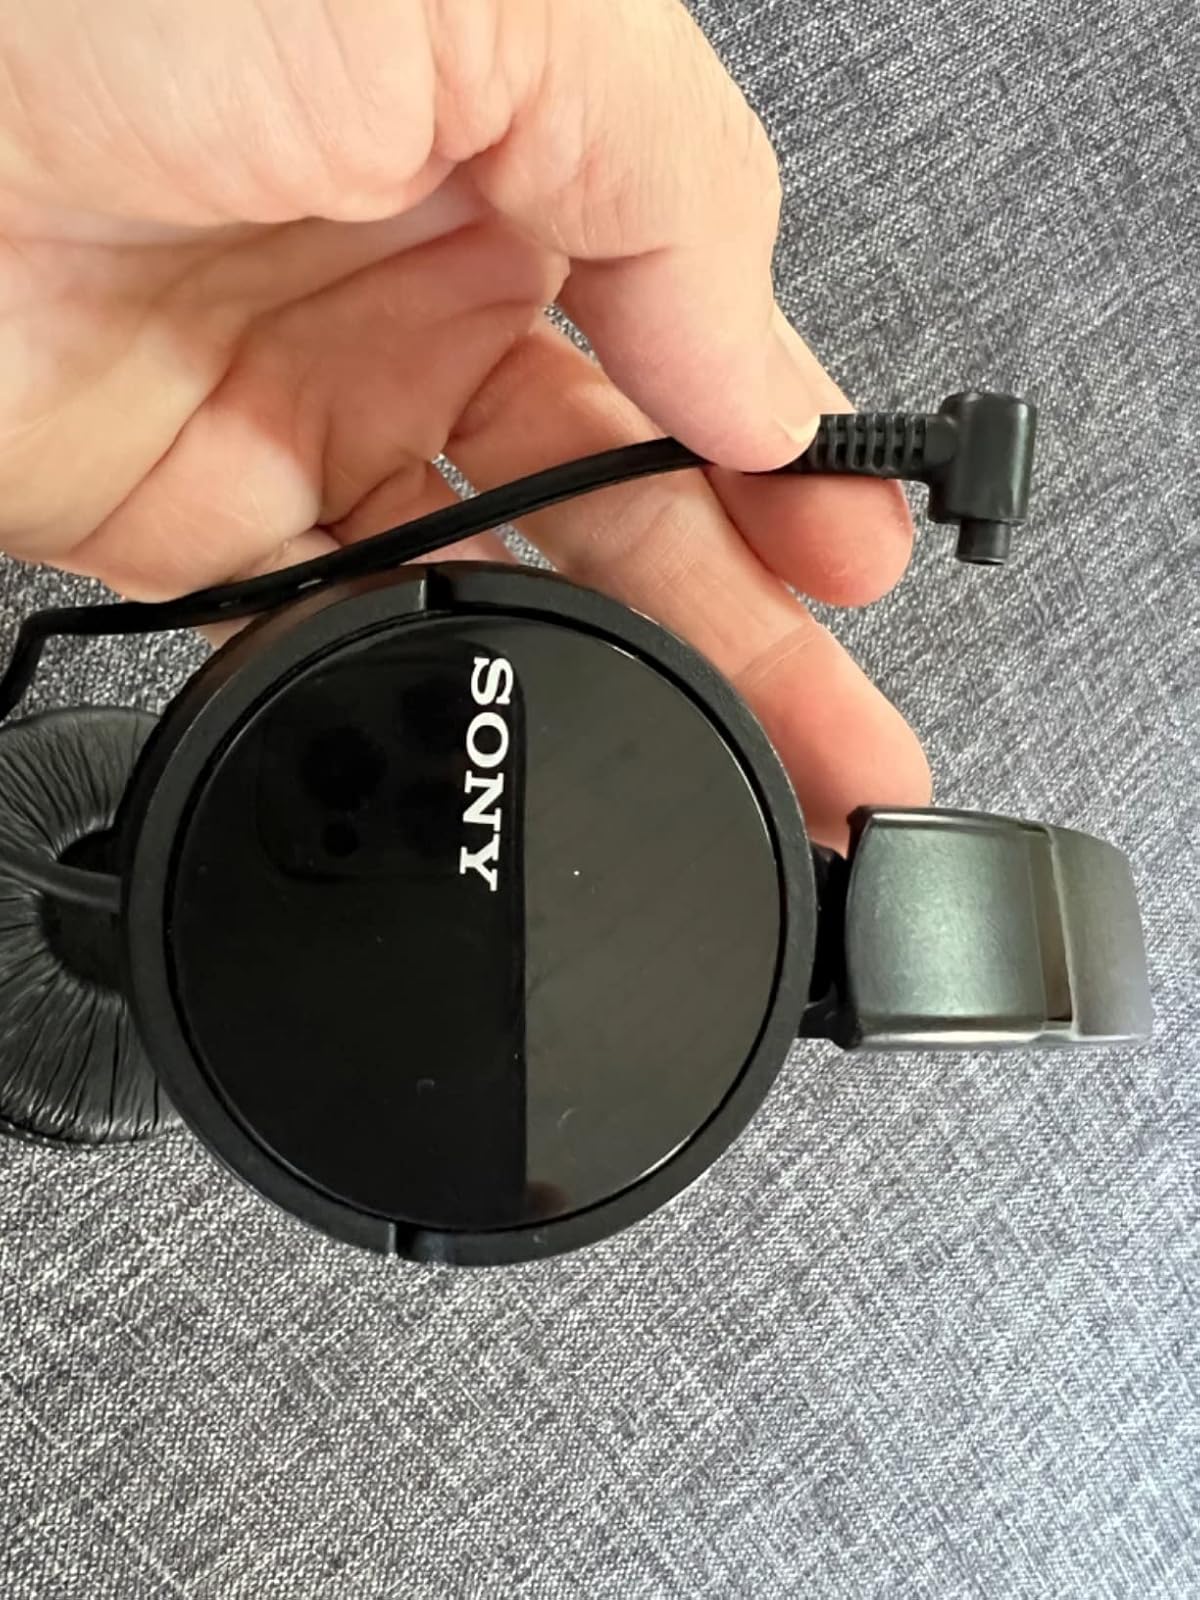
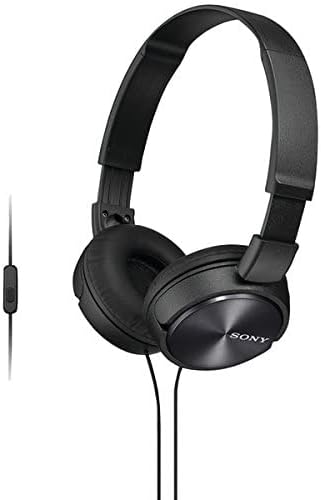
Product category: headphones
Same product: yes